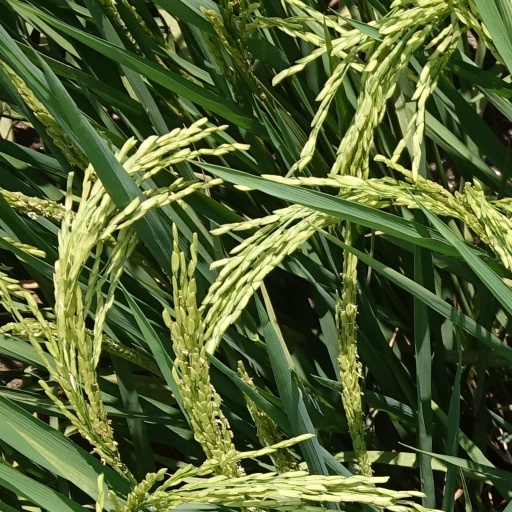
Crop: rice